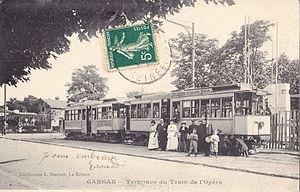
Carte postale ancienne éditée par A. Moquet au Raincy :GARGAN - Terminus du tram de l'Opéra.Terminus des Tramways Est-Parisiens à la gare de Gargan (Ligne N°1 de l'Est-Parisien)
La Compagnie des tramways de l'Est parisien exploitait entre 1900 et 1921 un réseau de tramways électriques à l'est de Paris.